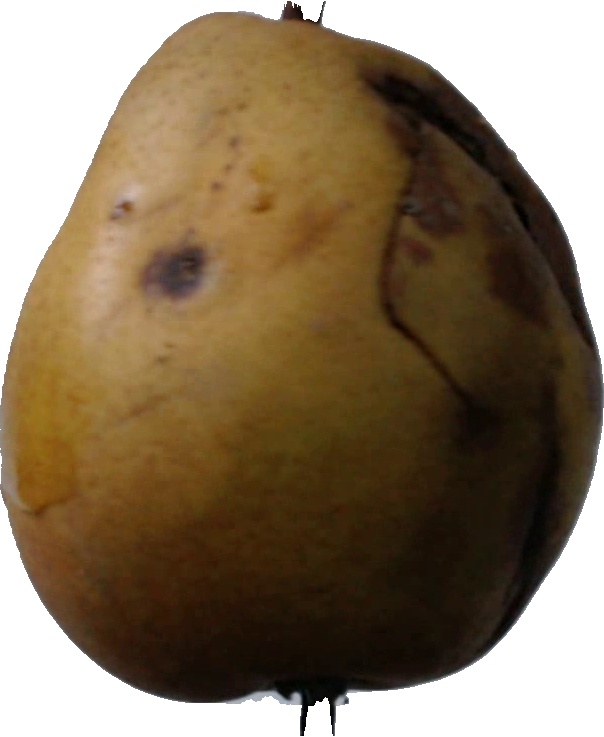
Label: pear_3